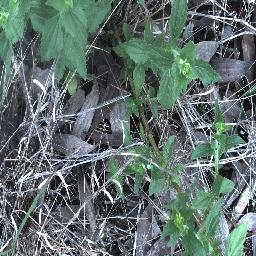
Label: siam_weed